Robert McLachlan (cinematographer)

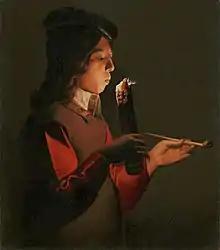
McLachlan has cited the works of Georges de La Tour "(Le Souffleur à la pipe, 1646, pictured)" as an influence

In his youth, McLachlan was an avid cyclist, accrediting this to the fact that his home town Vancouver was not cold enough for ponds to freeze over to play ice hockey on. During his teenage years, he trained upwards of six hours a day, and won several national championships in the sport. He qualified to represent Canada in the 1976 Summer Olympics, but the lack of funding for cycling in North America at the time would have necessitated him funding his own journey and leaving school to do so; McLachlan opted instead to remain in education and focus on his interest in photography.